Richard Rodney Bennett

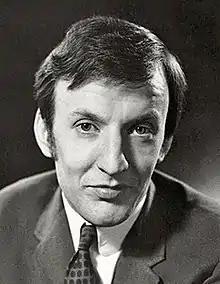

Sir Richard Rodney Bennett (29 March 193624 December 2012) was an English composer and pianist. He was noted for his musical versatility, drawing from such sources as jazz, romanticism, and avant-garde; and for his use of twelve-tone technique and serialism. His body of work included over 200 concert works and 50 scores for film and television. He was also active in jazz, as a composer, a pianist, and an occasional vocalist.